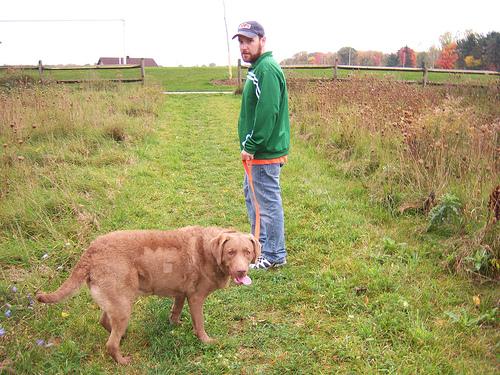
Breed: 215-n000075-Chesapeake_Bay_retriever